Fujū Station

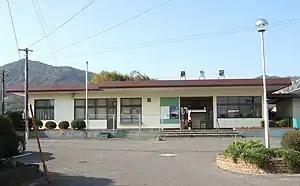
Fujū Station in November 2006

is a passenger railway station located in the city of Iwakuni, Yamaguchi Prefecture, Japan. It is operated by the West Japan Railway Company (JR West).